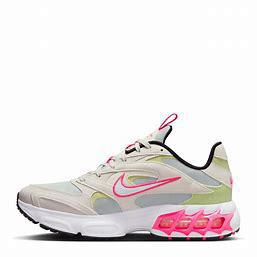
Brand: Nike
Model: Zoom Air Fire